Bowery Bombshell

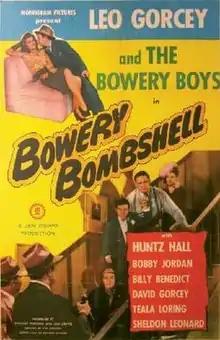
Theatrical poster to "Bowery Bombshell"

Bowery Bombshell is a 1946 American comedy film directed by Phil Karlson and starring the comedy team of The Bowery Boys. It is the third film in the series and was distributed by Monogram Pictures.